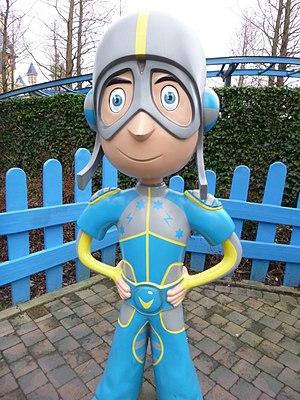
Victor à Plopsaland